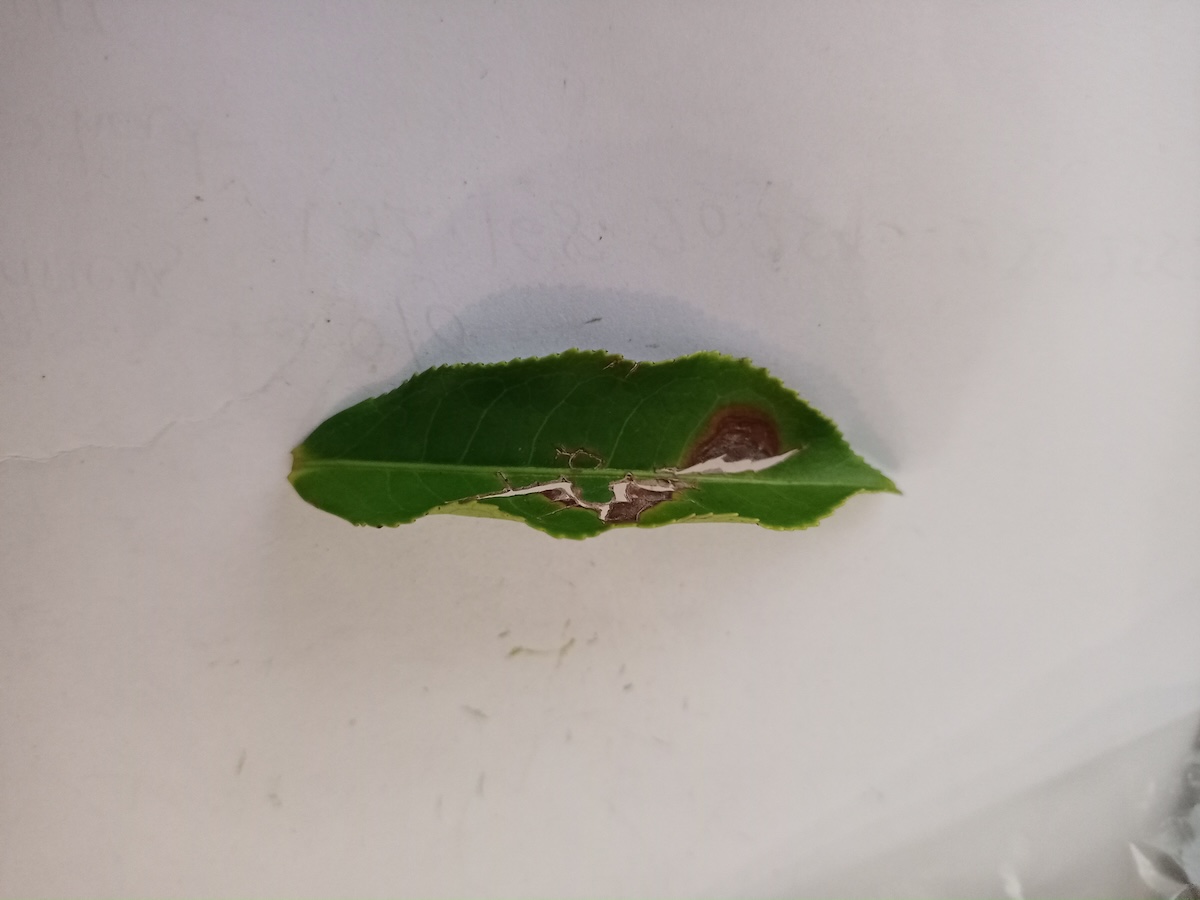
Label: Gray Blight